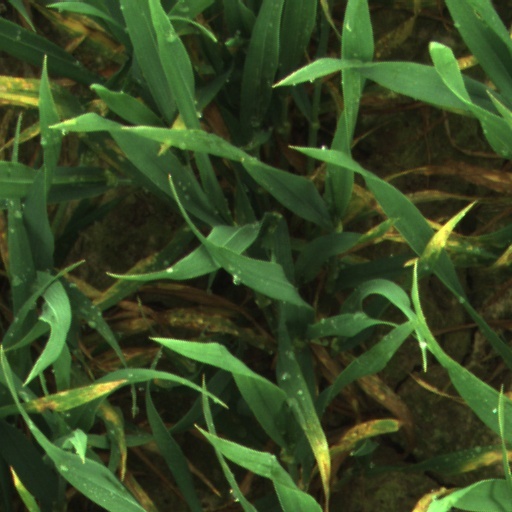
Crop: wheat